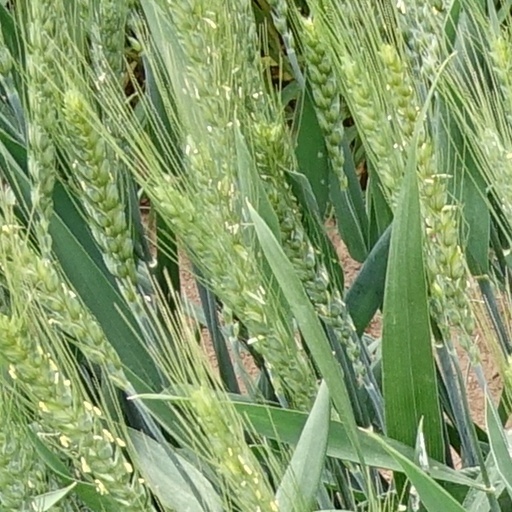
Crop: wheat